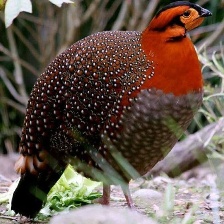
Species: SATYR TRAGOPAN
Scientific name: TRAGOPAN SATYRA